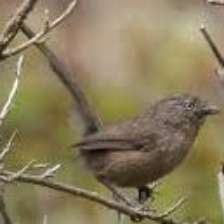
Species: WRENTIT
Scientific name: CHAMAEA FASCIATA